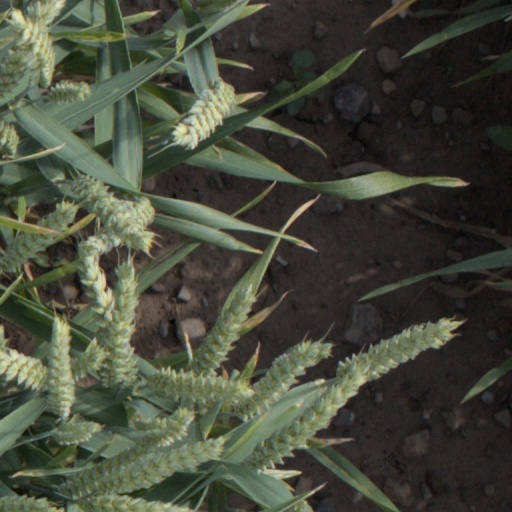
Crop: wheat